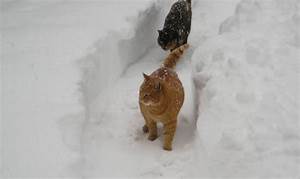
Label: cat